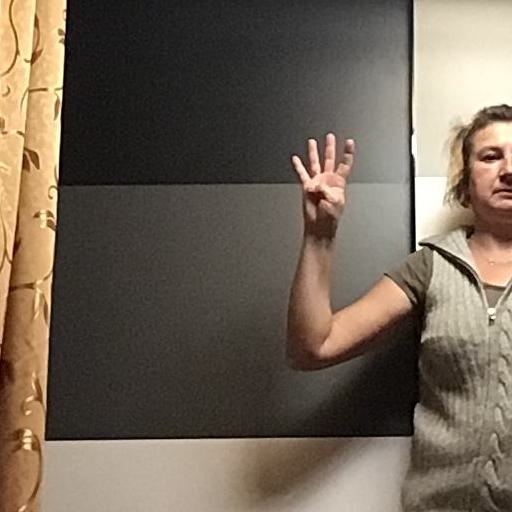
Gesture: four